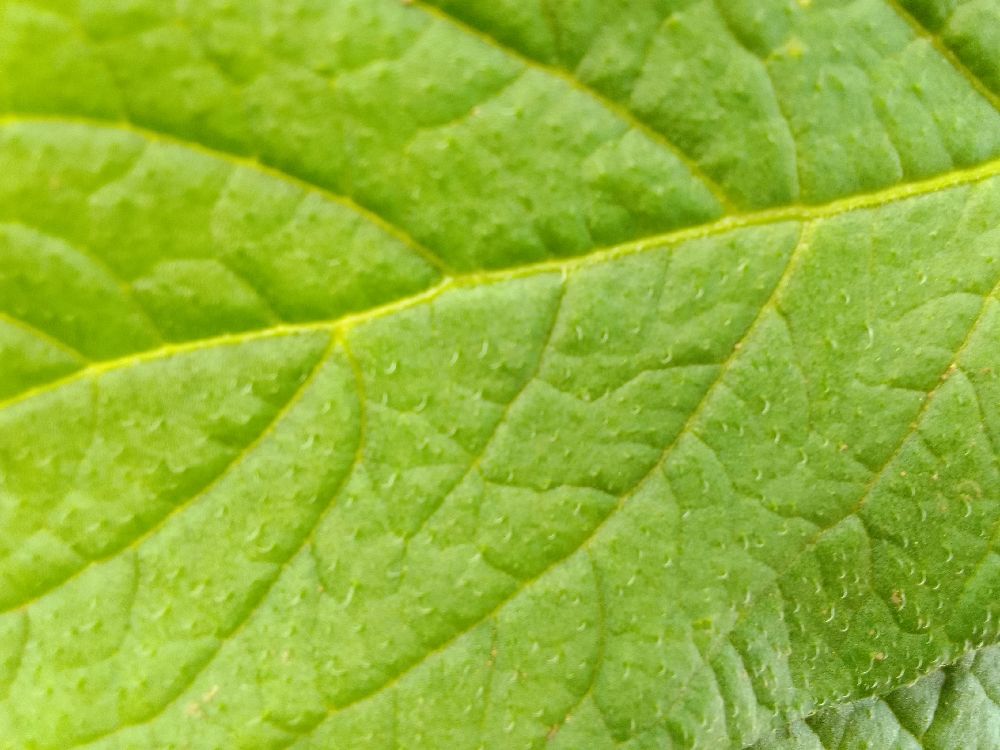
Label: Healthy